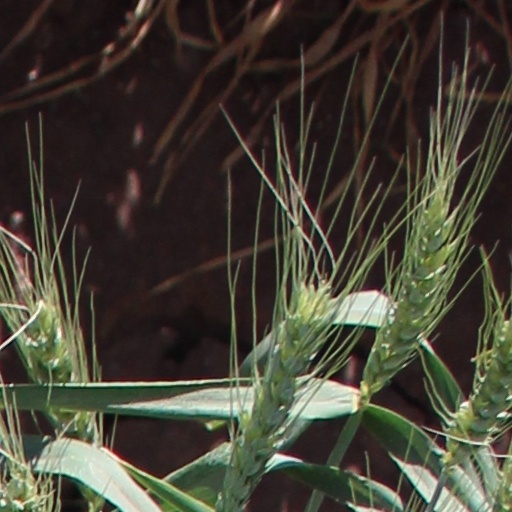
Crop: wheat